American Century Championship

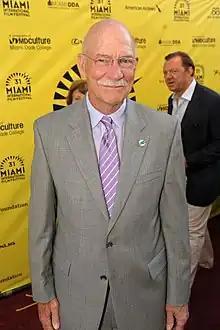
Dick Anderson, 1994 winner.

On Friday, July 8, 1994, in Round One of the fifth annual Isuzu Celebrity Golf Championship, Bartkowski, Laimbeer, and Chris Miller all shot 71, tying for the lead. Miller withdrew after Round One. On Saturday, July 9, in Round Two, former ice hockey player Darren Veitch lead after two rounds with 139 strokes, followed by Anderson and Bartkowski with 141 each. On Sunday, July 10, in Round Three, Anderson, Bartkowski, and Rhoden finished with 212 total strokes, going to the second sudden-death playoff in tournament history. Anderson won the event in the playoff, making him the first non-quarterback in football to win the event. This is the third time someone from America has win the event, giving the US the lead over Canada.